Civil Air Patrol

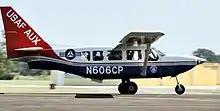
Civil Air Patrol GippsAero GA8

Civil Air Patrol operates and maintains fixed-wing aircraft, training gliders, ground vehicles, and a national radio communications network.